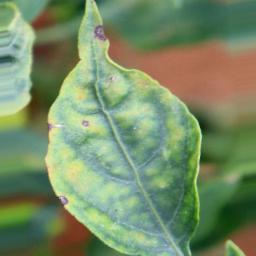
Label: cercospora